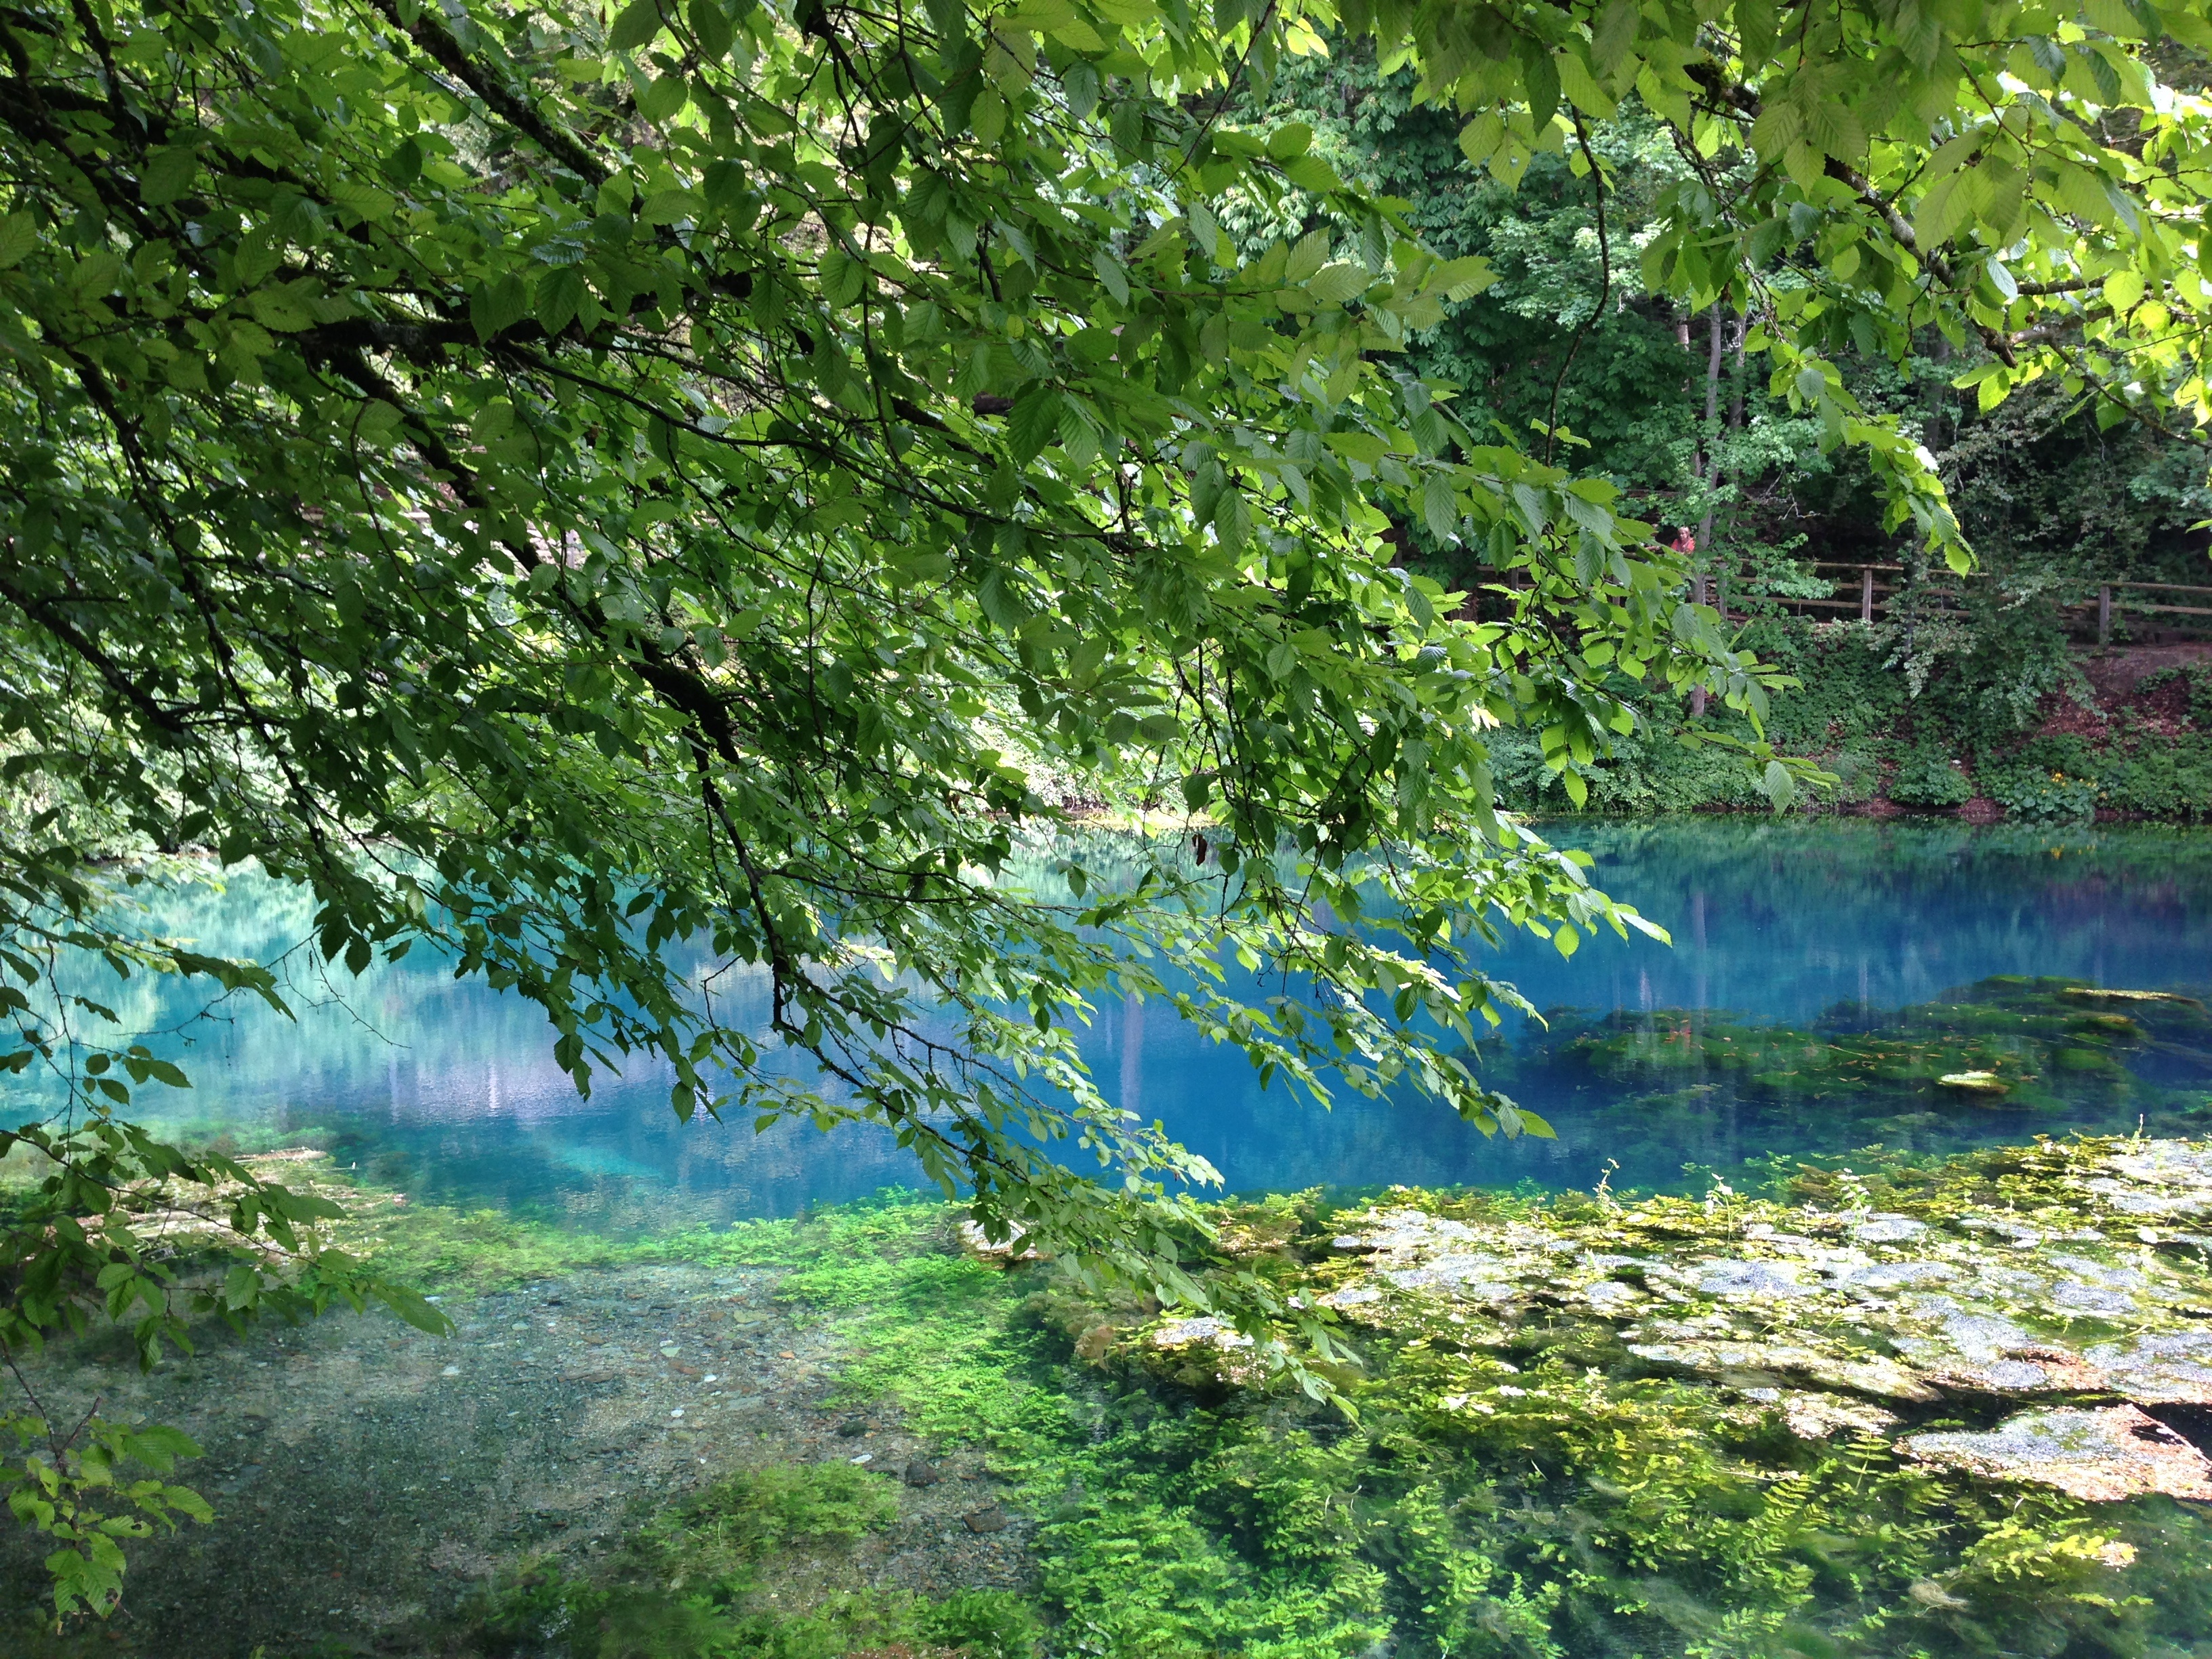
tree, water, nature, forest, branch, leaf, flower, river, stone, pond, stream, green, jungle, autumn, botany, church, body of water, trees, source, vegetation, rainforest, woodland, habitat, ecosystem, waterwheel, nature reserve, origin, blautopf, old growth forest, blaubeuren, natural environment, woody plant, riparian forest, sch ne lau